Meesmann corneal dystrophy

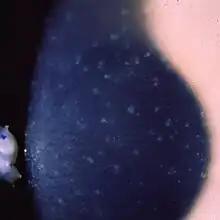
Multiple opaque spots in the corneal epithelium

Meesmann corneal dystrophy (MECD) is a rare hereditary autosomal dominant disease that is characterized as a type of corneal dystrophy and a keratin disease. MECD is characterized by the formation of microcysts in the outermost layer of the cornea, known as the anterior corneal epithelium. The anterior corneal epithelium also becomes fragile. This usually affects both eyes rather than a single eye and worsens over time. There are two phenotypes, Meesmann corneal dystrophy 1 (MECD1) and Meesmann corneal dystrophy 2 (MECD2), which affect the genes KRT3 and KRT12, respectively. A heterozygous mutation in either of these genes will lead to a single phenotype. Many with Meesmann corneal dystrophy are asymptomatic or experience mild symptoms.